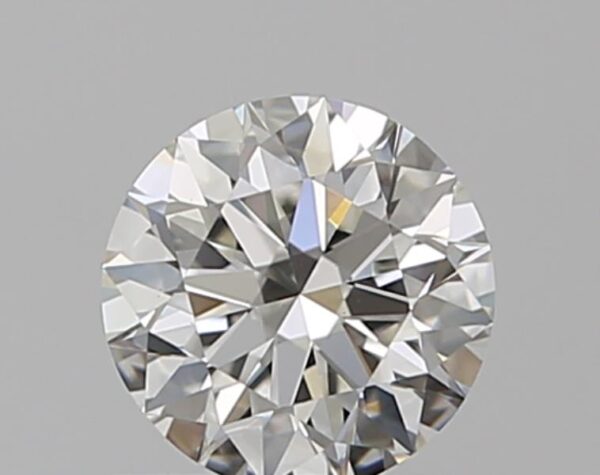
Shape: round
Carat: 0.55
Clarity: VS1
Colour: H
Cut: EX
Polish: EX
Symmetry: EX
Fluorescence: ST
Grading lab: GIA
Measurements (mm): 5.24 x 5.28 x 3.25